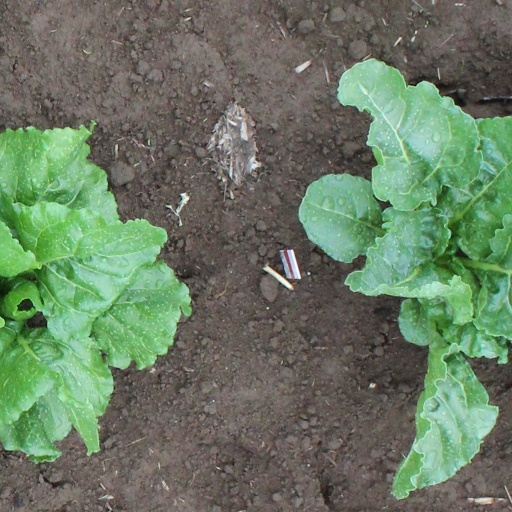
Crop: sugar beet